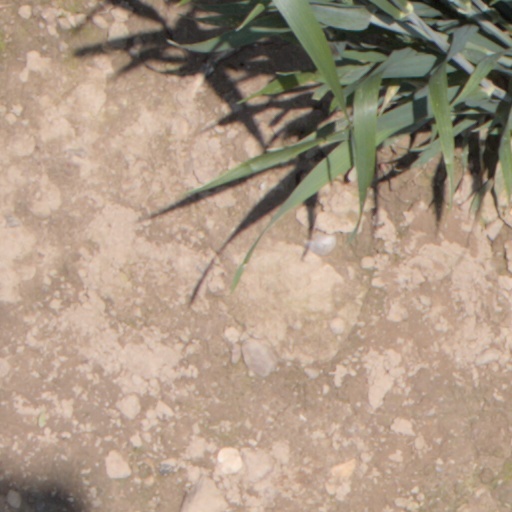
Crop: wheat